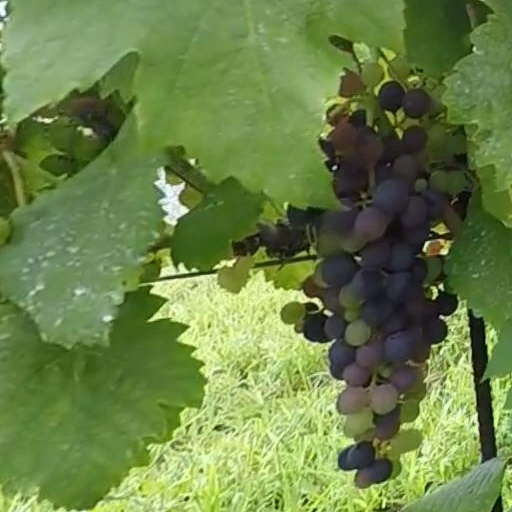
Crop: grape